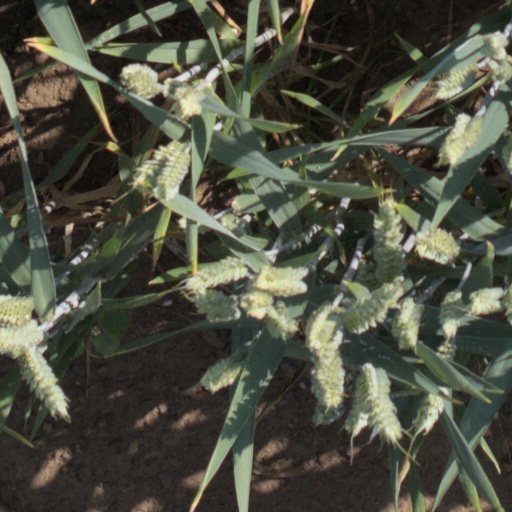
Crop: wheat